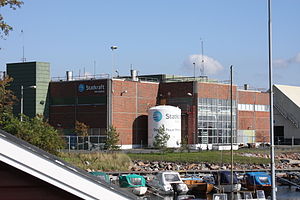
Statkraft Hurum saltkraftværk
Foto af Statkrafts osmosekraftværk på Tofte i Hurum.
Statkraft Hurum saltkraftværk er verdens første saltkraftværk, baseret på energi fra osmose. Kraftværket drives af Statkraft. Det er placeret ved Tofte i Hurum, med lokaler på fabriksområdet ved Södra Cell Tofte cellulosefabrik. Kraftværket udnytter osmosen, som opstår når ferskvand og saltvand mødes adskilt af en membran. Saltvandet trækker ferskvand gennem membranen – og den resulterende trykforøgelse på saltvandssiden anvendes til at producere elektricitet via en vandturbine.